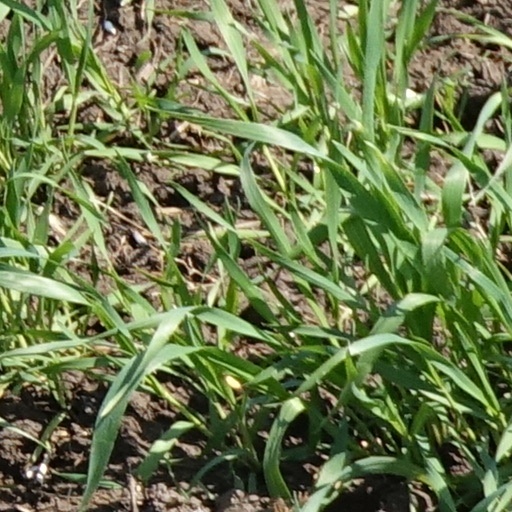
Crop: wheat